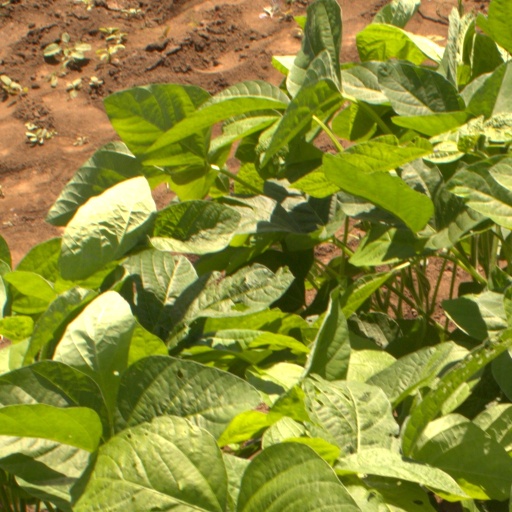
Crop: soybean